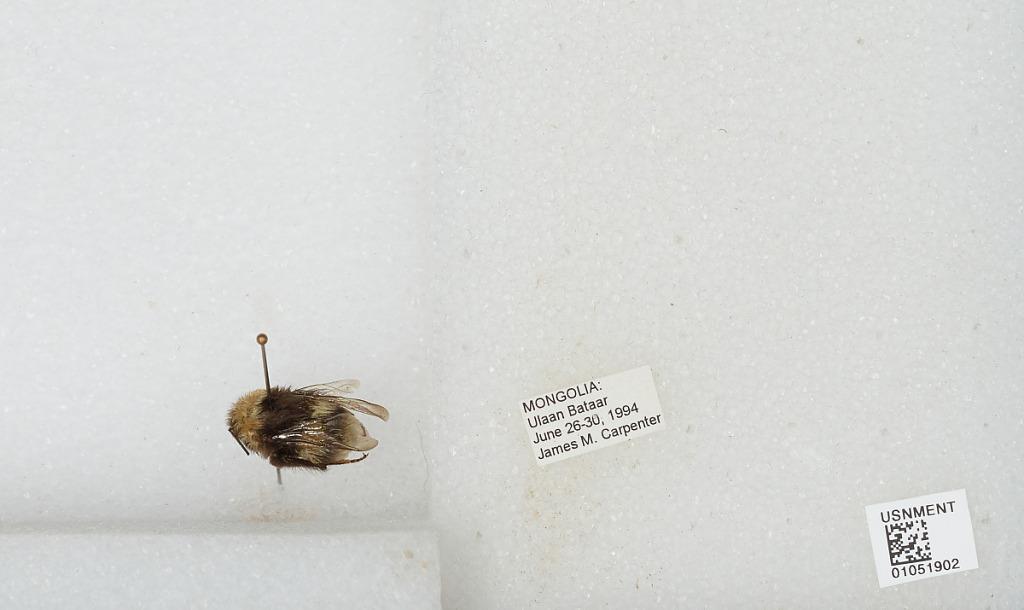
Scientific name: Bombus sp.
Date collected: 1994-6-26
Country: Mongolia
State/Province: Ulaanbaatar
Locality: Ulan Bator